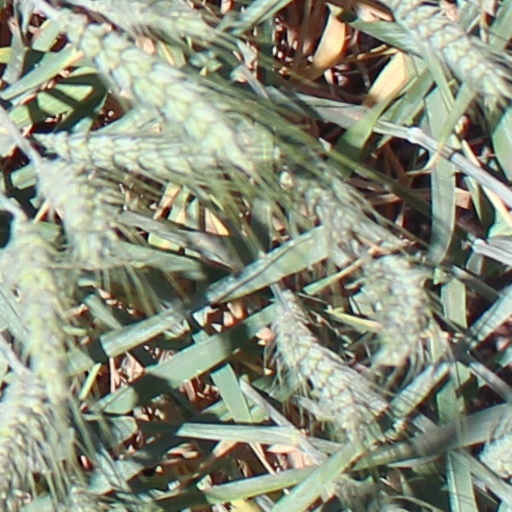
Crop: wheat